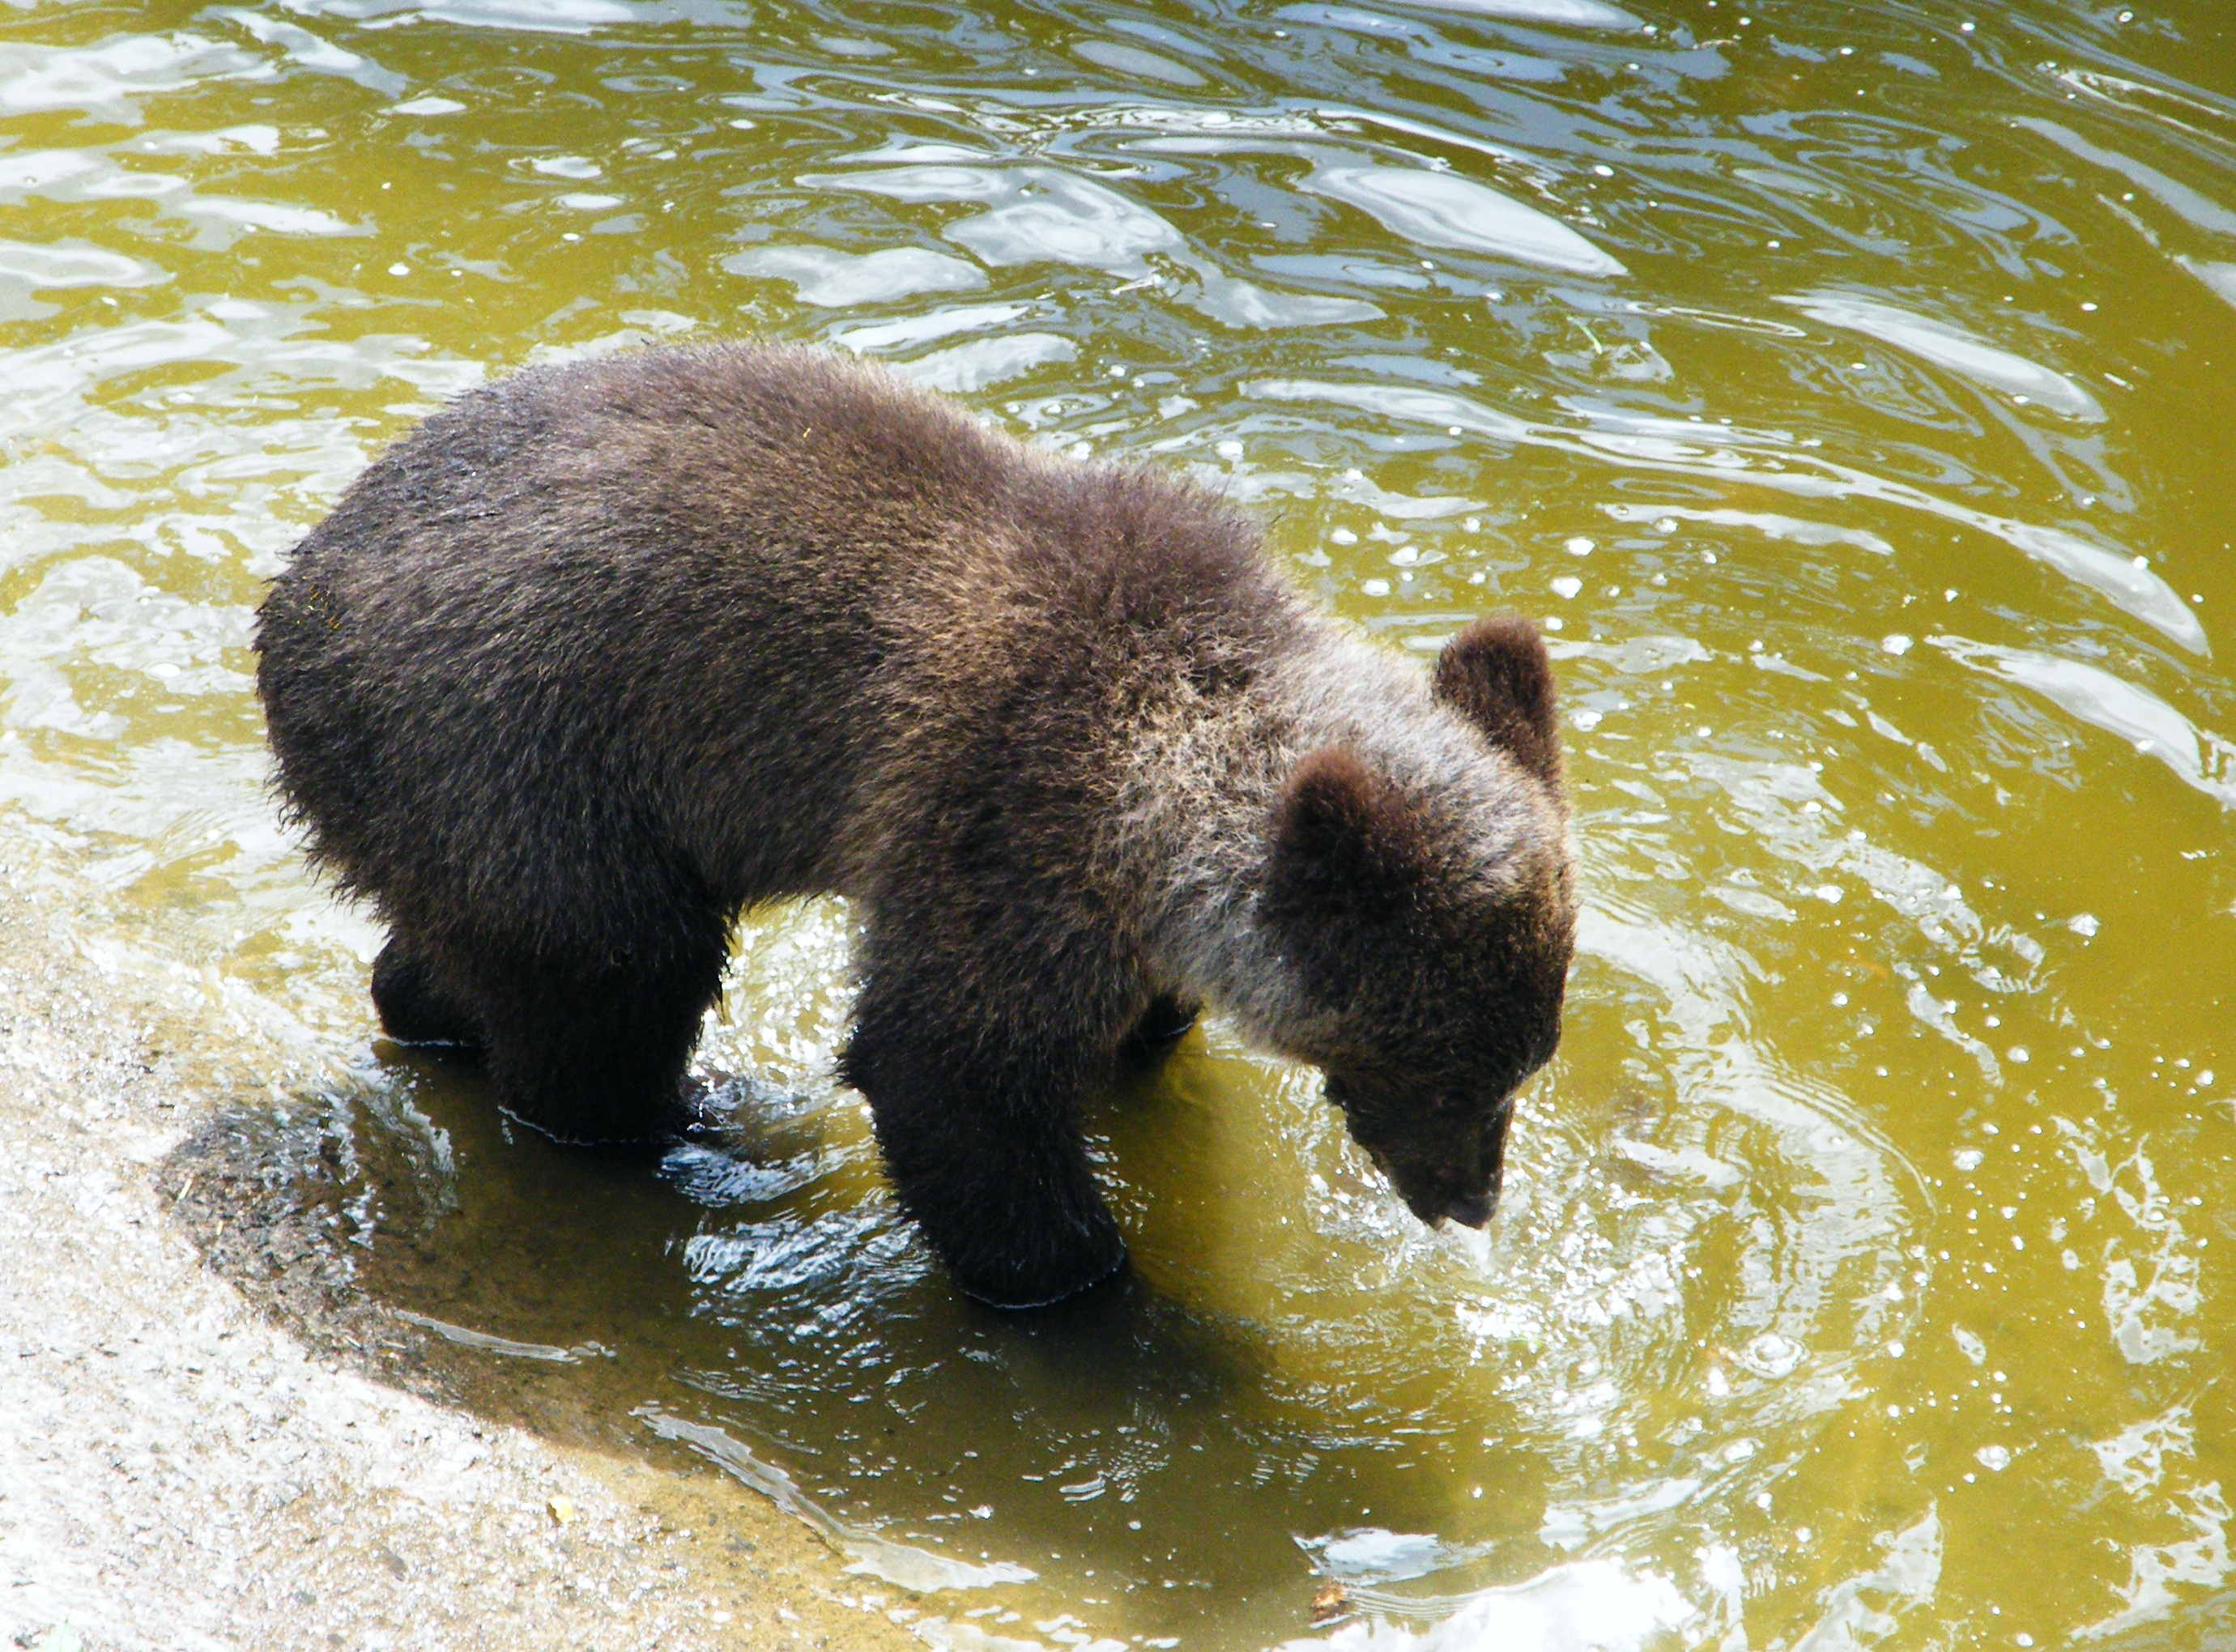
water, animal, bear, wildlife, young, mammal, playing, fauna, brown bear, vertebrate, grizzly bear